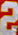
Number: 2